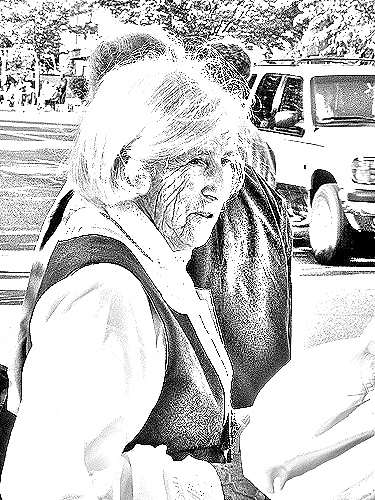
Portrait style: Sketch Portrait